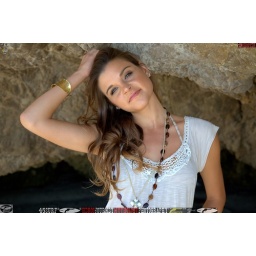
Photoshoot of a pretty swimsuit bikini model.Before the shoot, in a white shirt and blue jeans.&amp;amp; a cool black necklace.